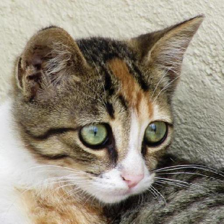
Label: animals